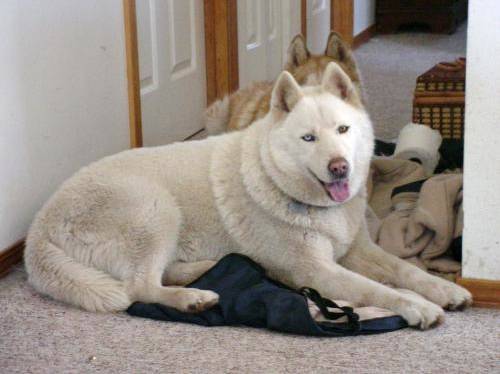
Label: dog